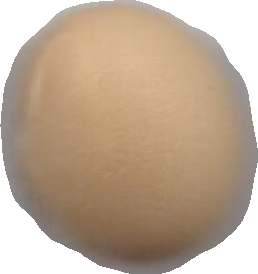
Variety: Dega